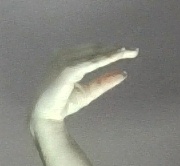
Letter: jeem